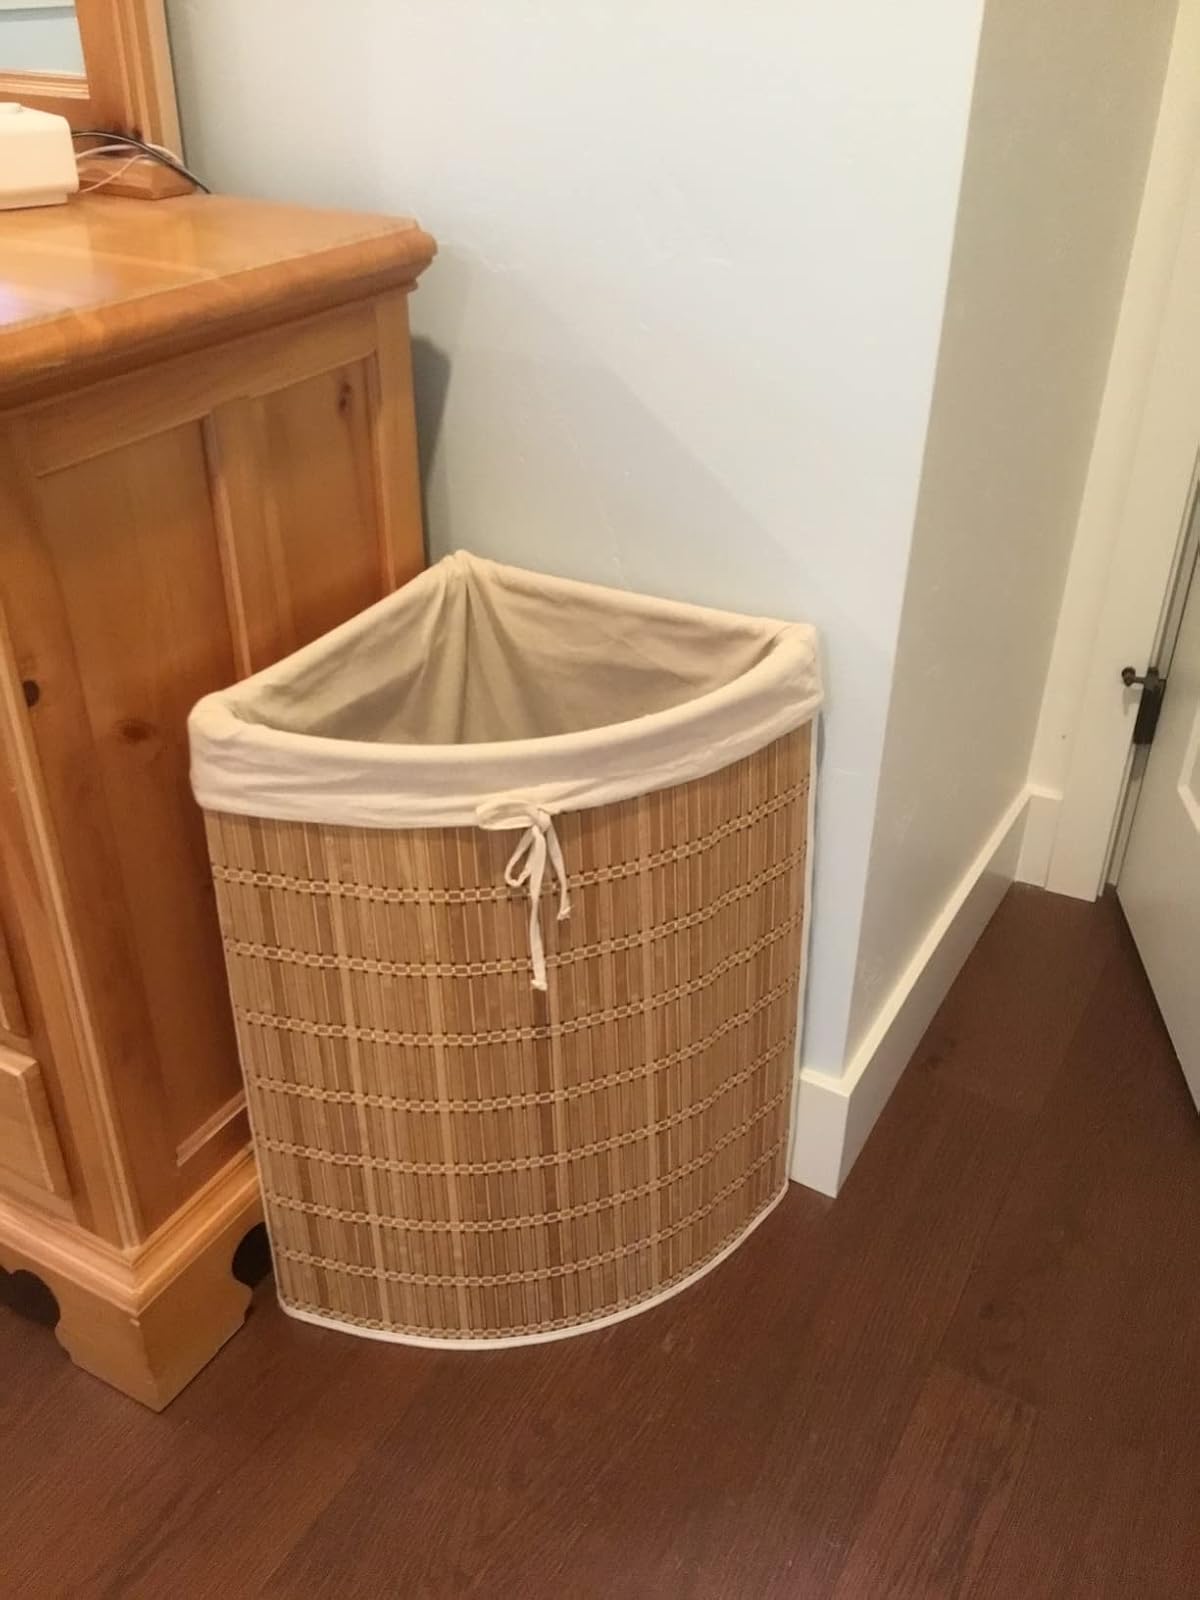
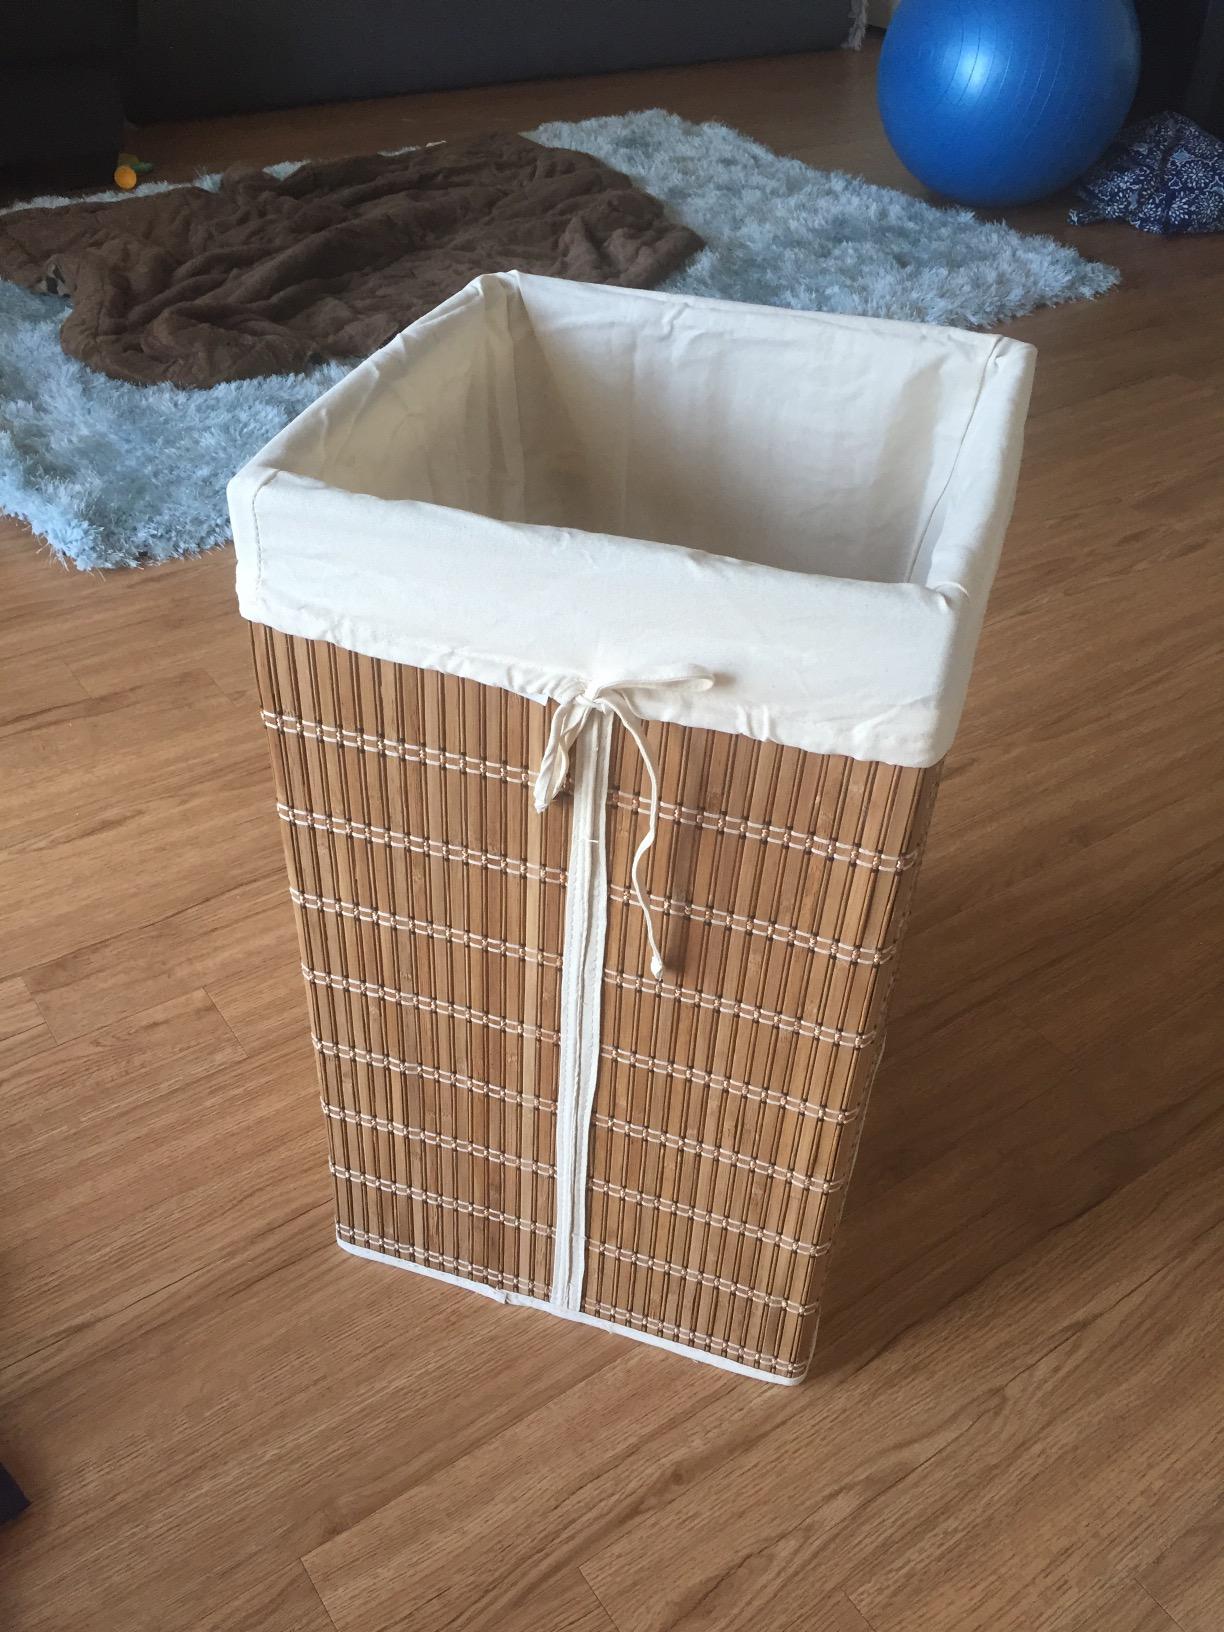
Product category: items_hamper
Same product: no